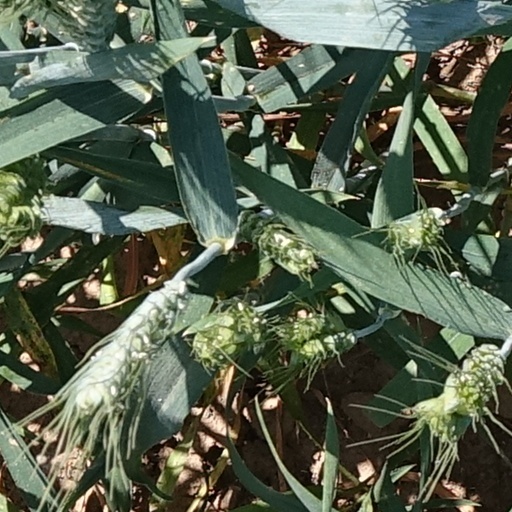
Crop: wheat